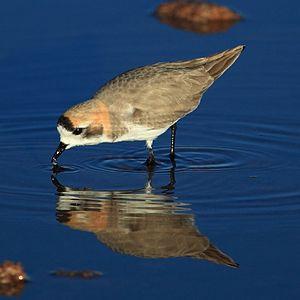
La province de Jujuy est une province argentine, située dans le nord-ouest du pays, limitée à l'est et au sud par la province de Salta, à l'ouest par le Chili et au nord par la Bolivie. Sa capitale est San Salvador de Jujuy.
La province de Mendoza est une province de l'Argentine située à l'ouest du pays. Elle est limitrophe de la province de San Juan au nord, de San Luis à l'est, de La Pampa et Neuquén au sud et du Chili à l'ouest. Elle est typiquement une province andine. Avec les provinces de San Juan et de San Luis, la province de Mendoza fait partie de la région de Cuyo.